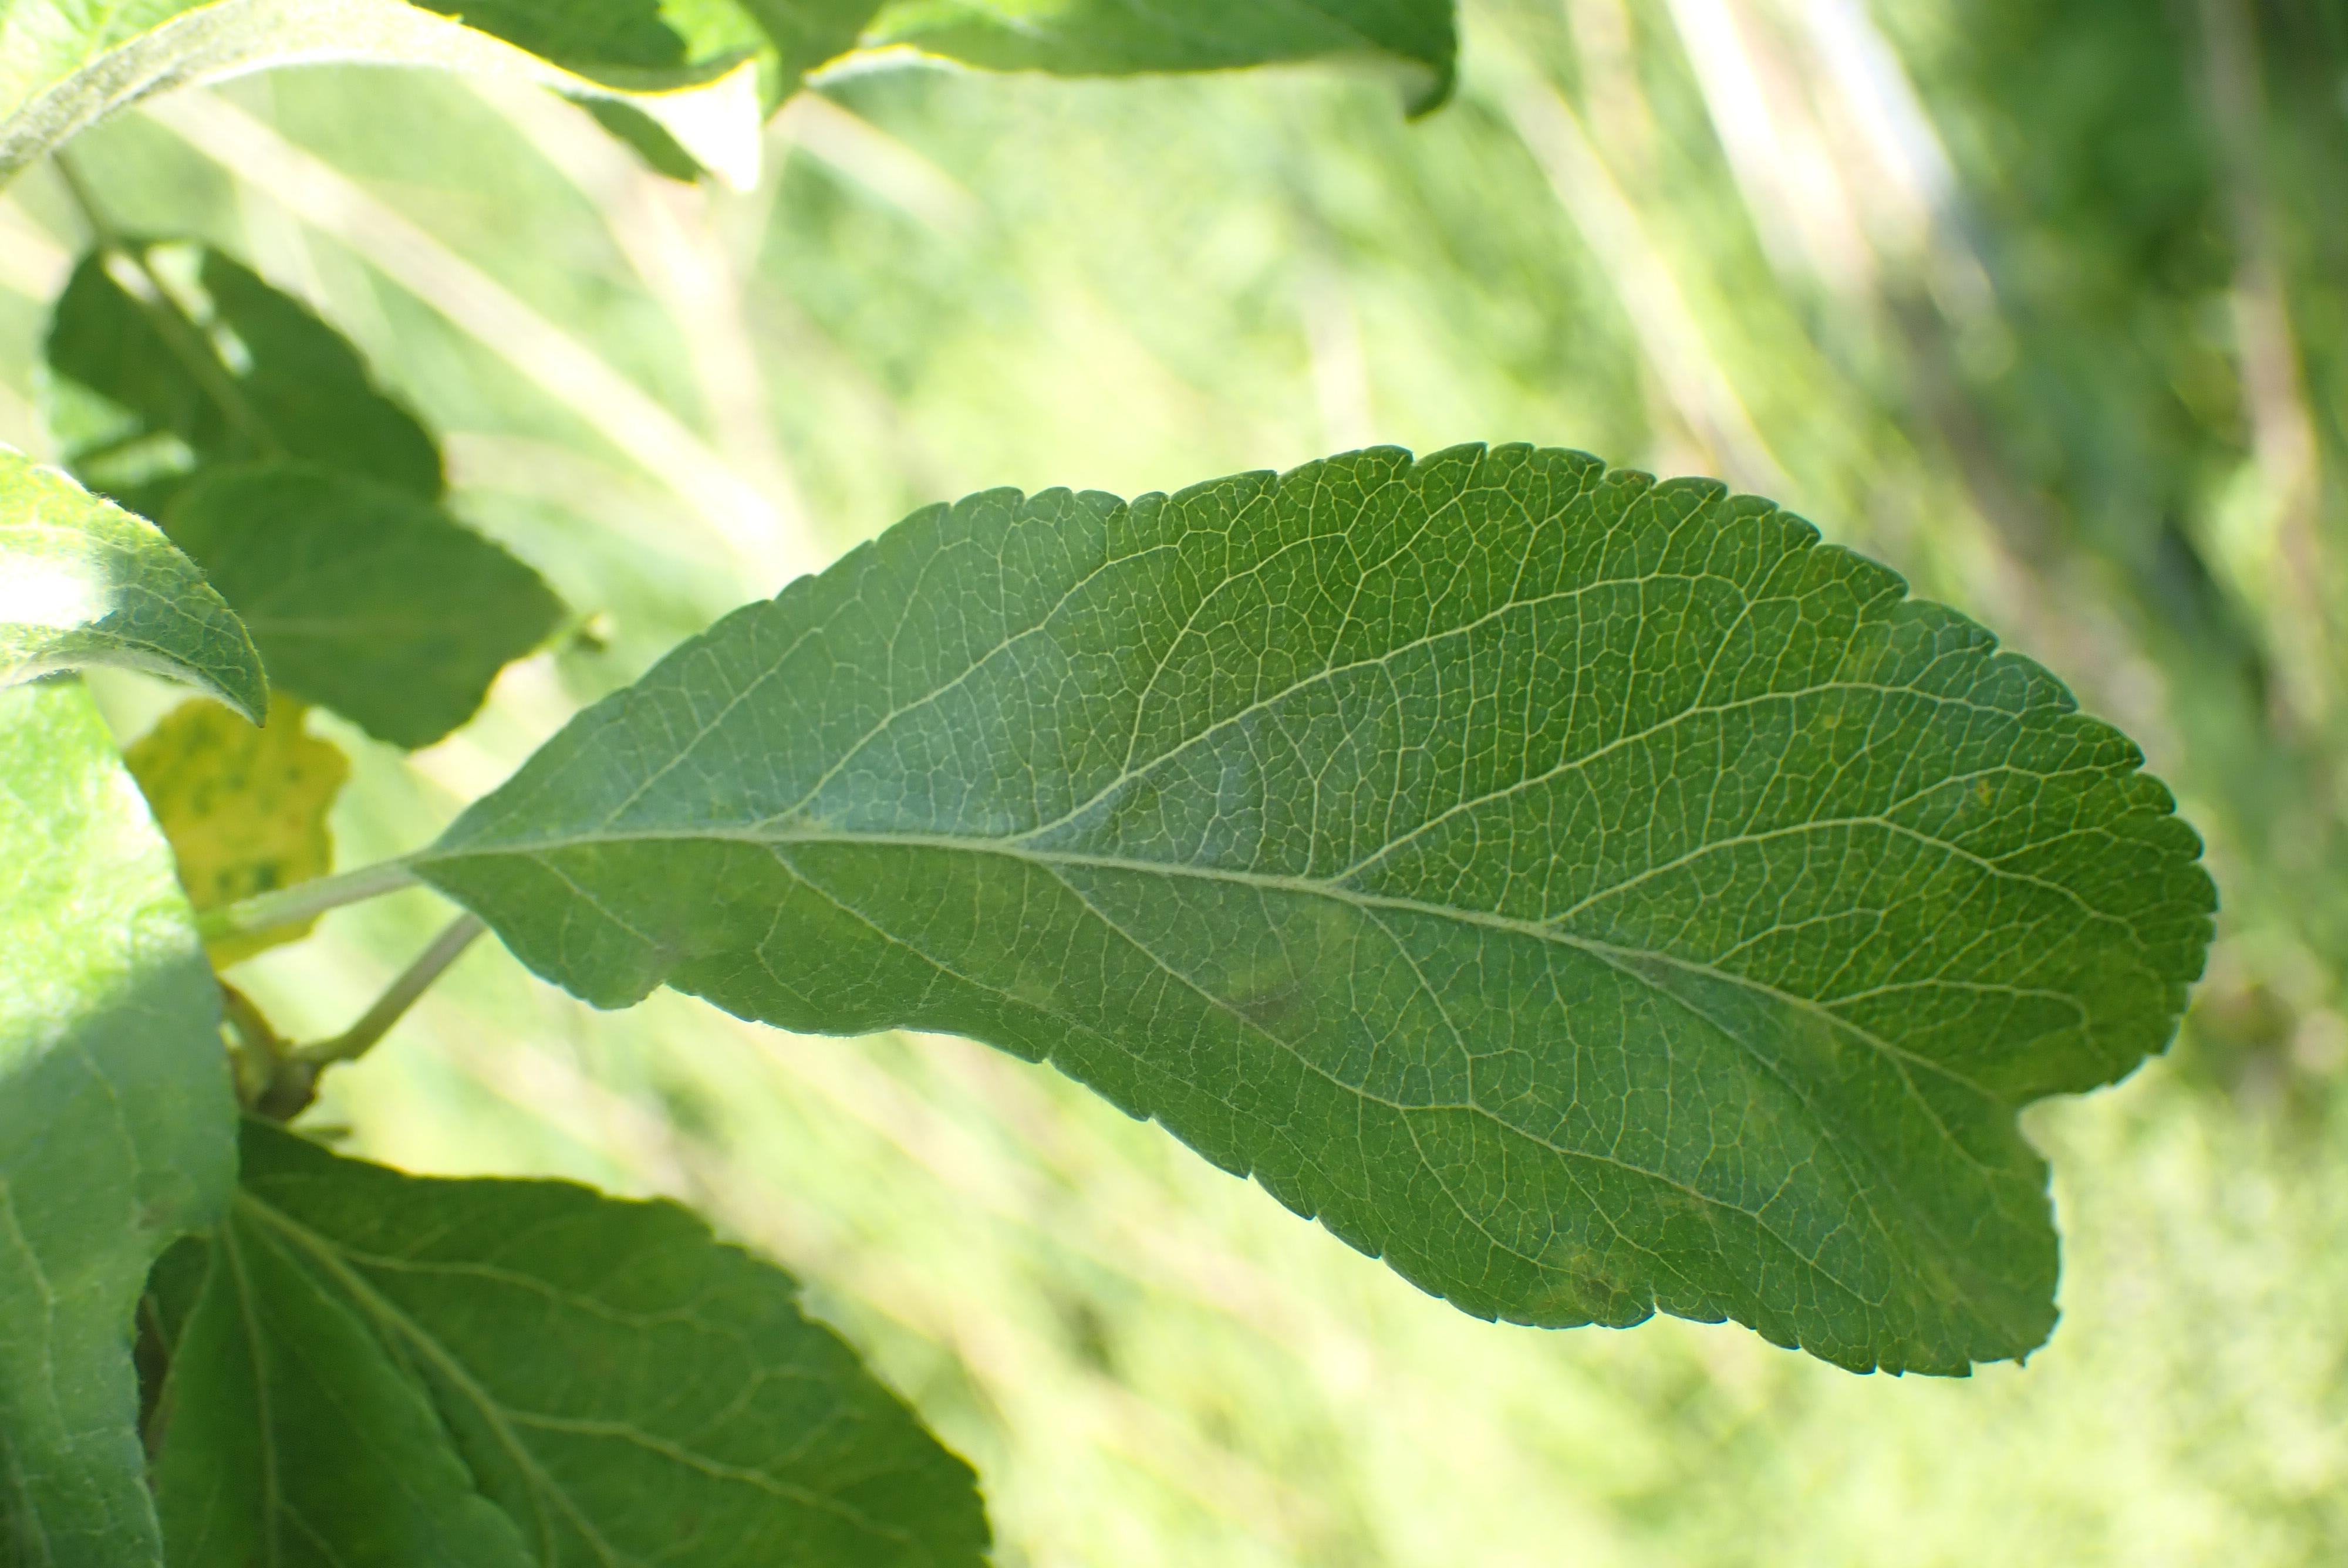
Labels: scab